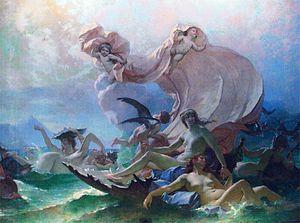
Venus marine. Huile sur toile marouflée au plafond - Cette toile a été réalisée pour orner le plafond de l'hôtel Mazewski. Lors de sa destruction, la toile a été démontée et déplacée au 24 bis boulevard Saint Germain
Alexis-Joseph Mazerolle, né à Paris le 29 juin 1826, et mort dans la même ville le 29 mai 1889, est un peintre français.